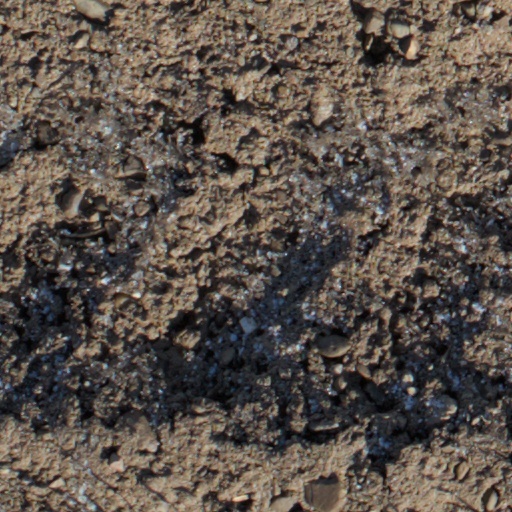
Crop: wheat